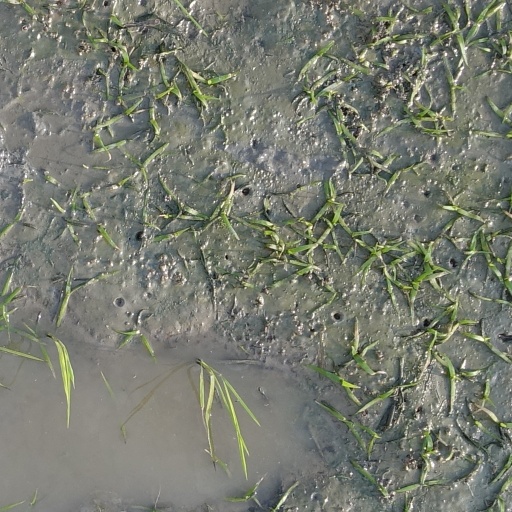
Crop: rice